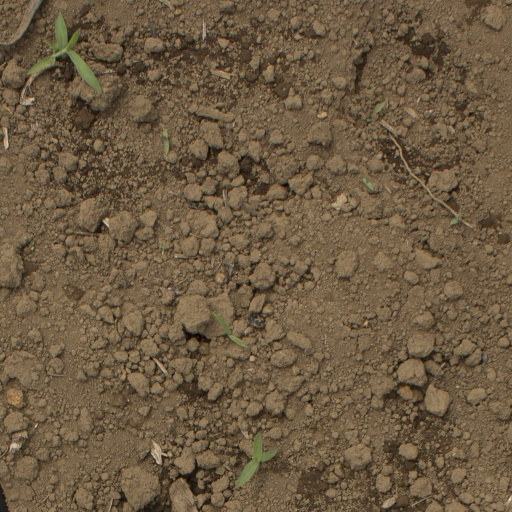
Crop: Jerusalem artichoke